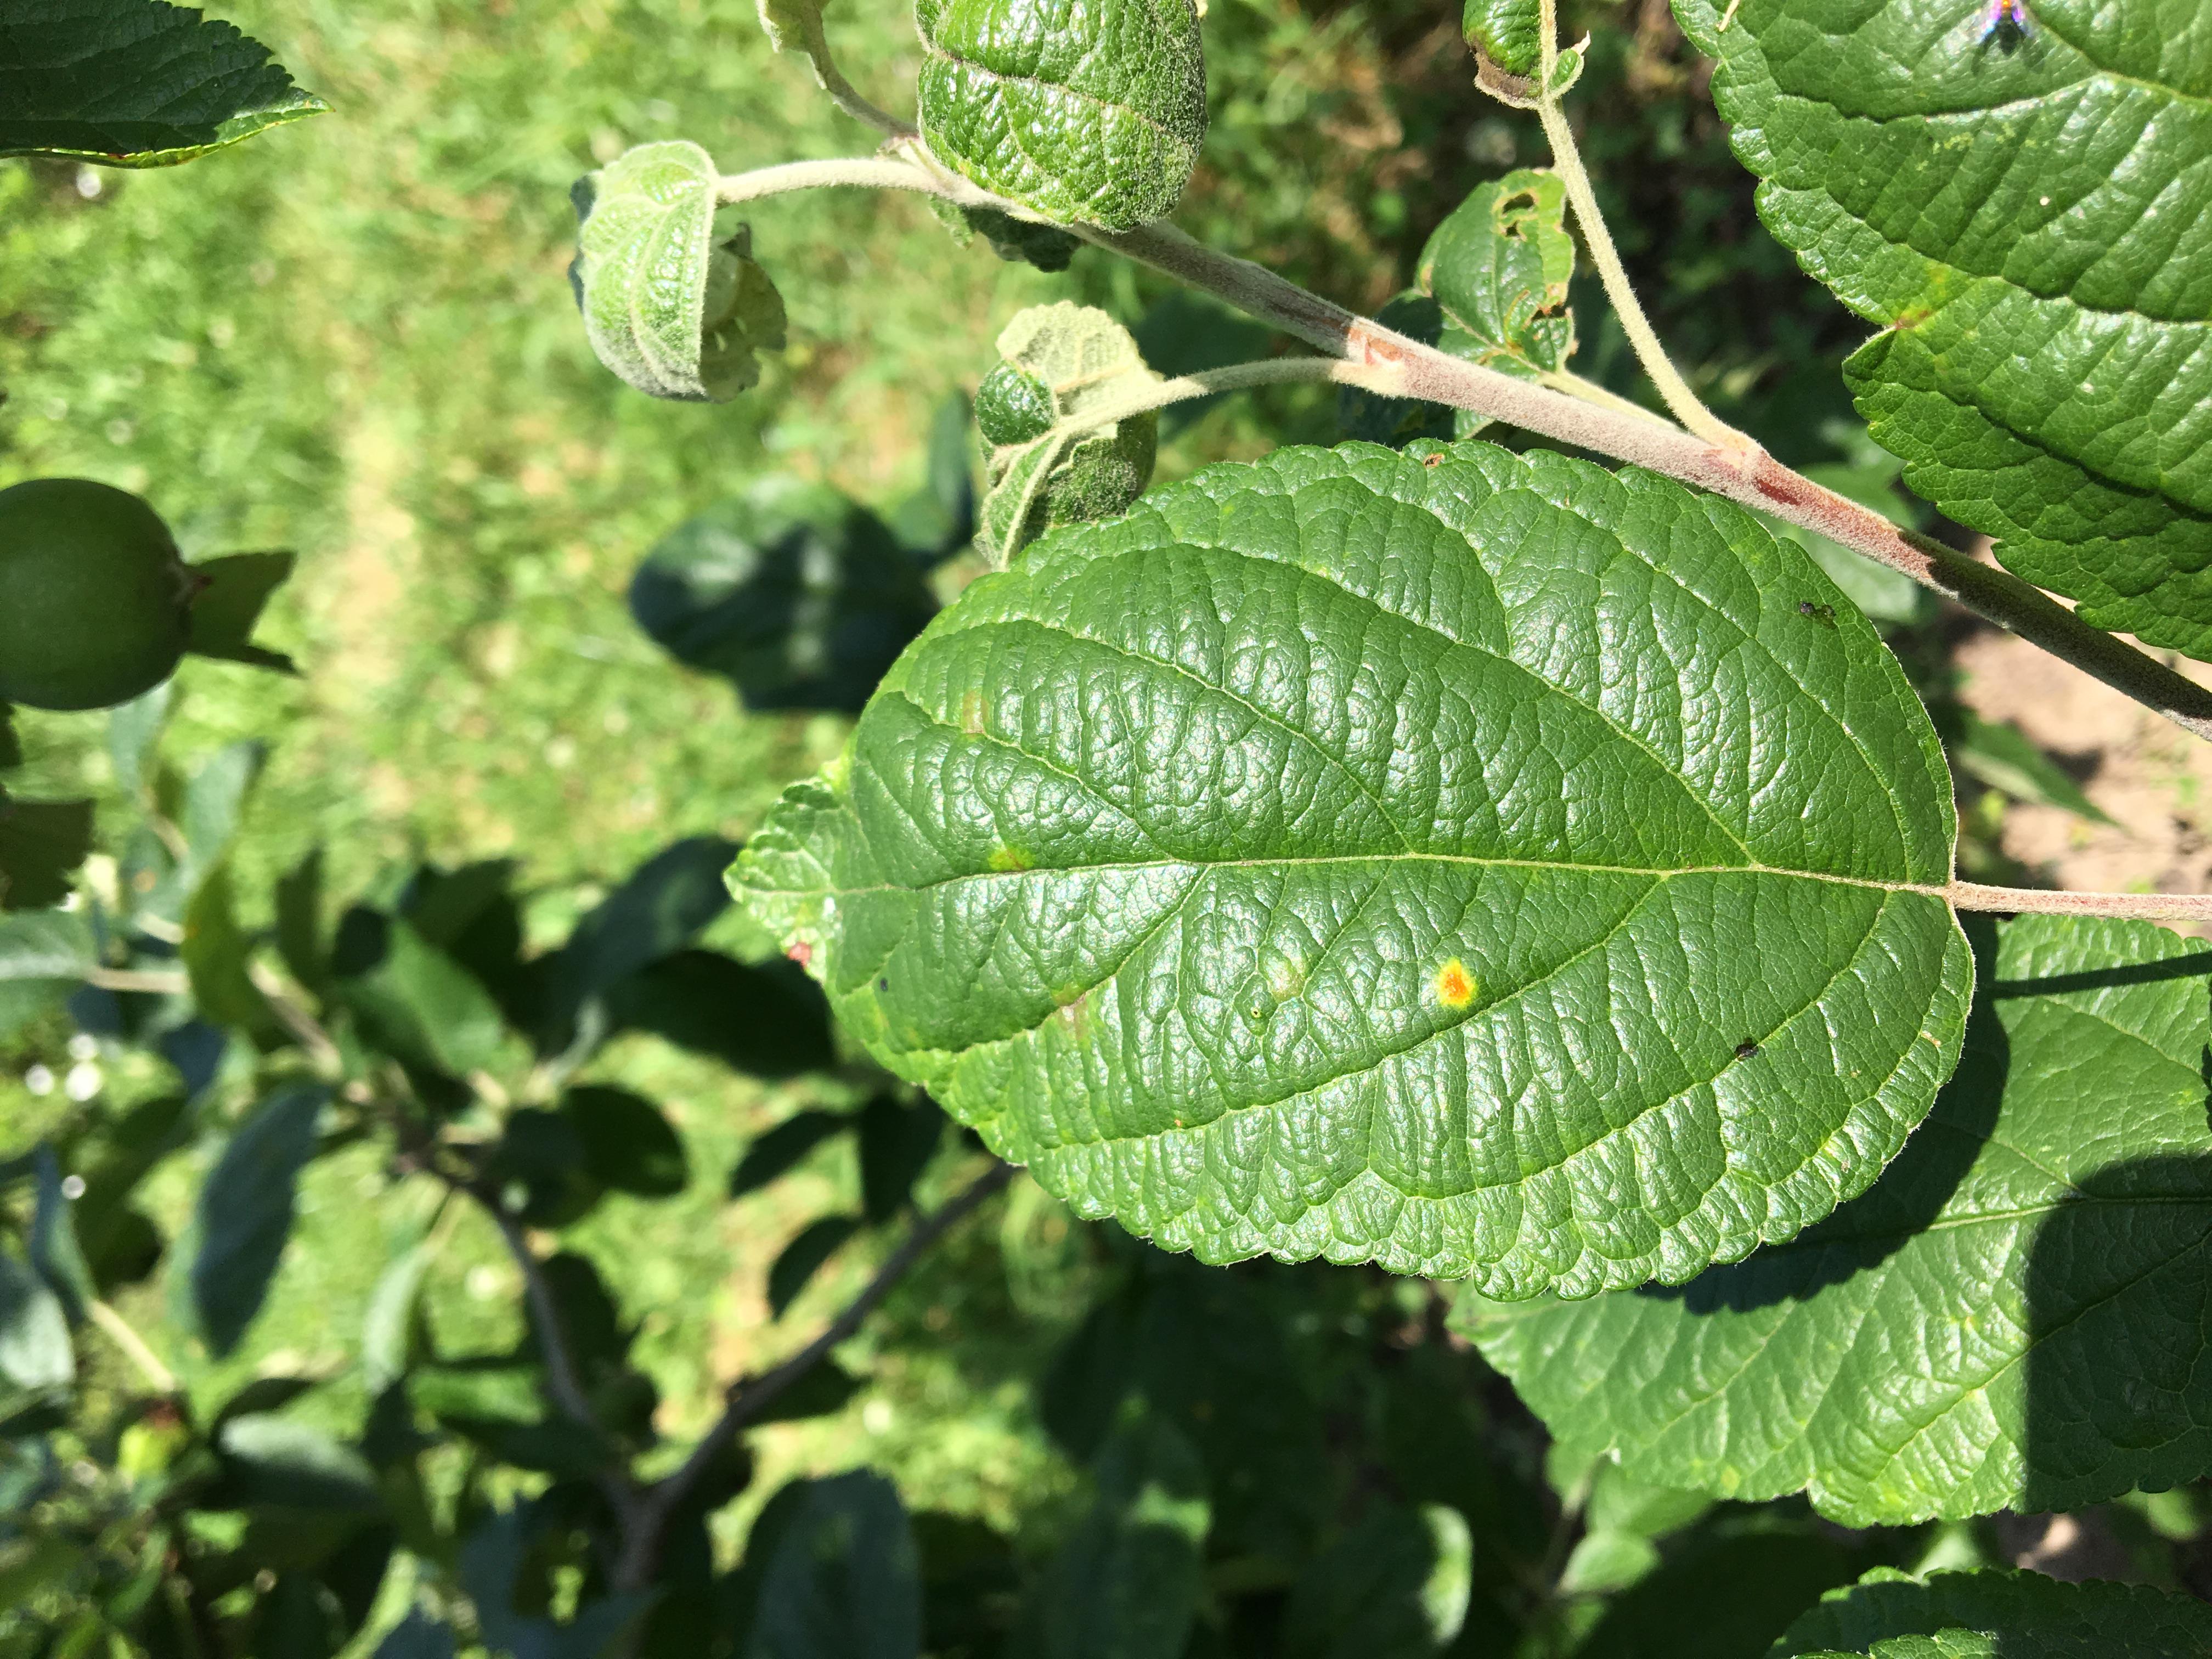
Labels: rust